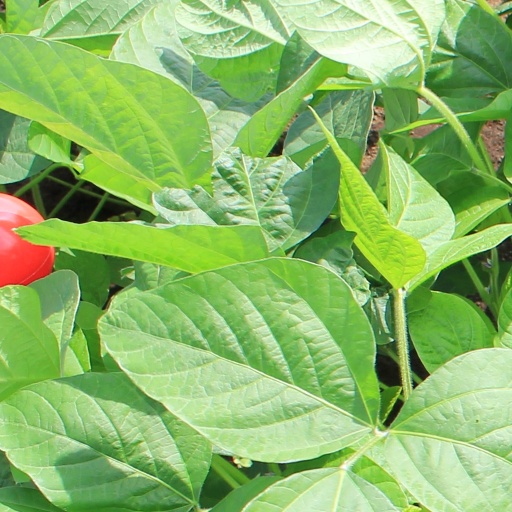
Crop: soybean